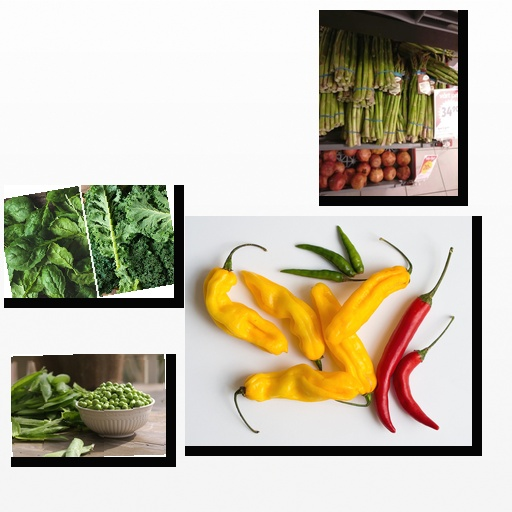
Food items: spinach, asparagus, chili_pepper, peas